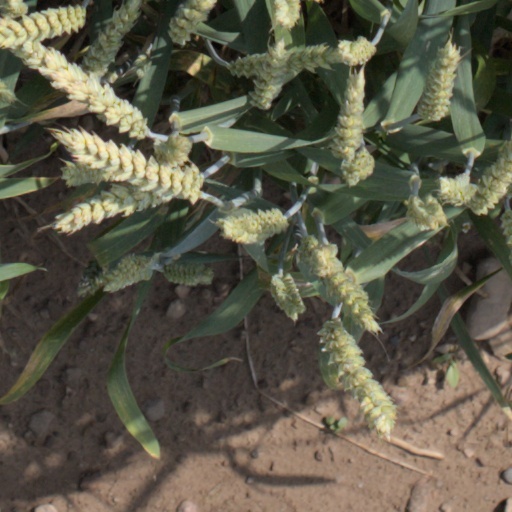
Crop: wheat